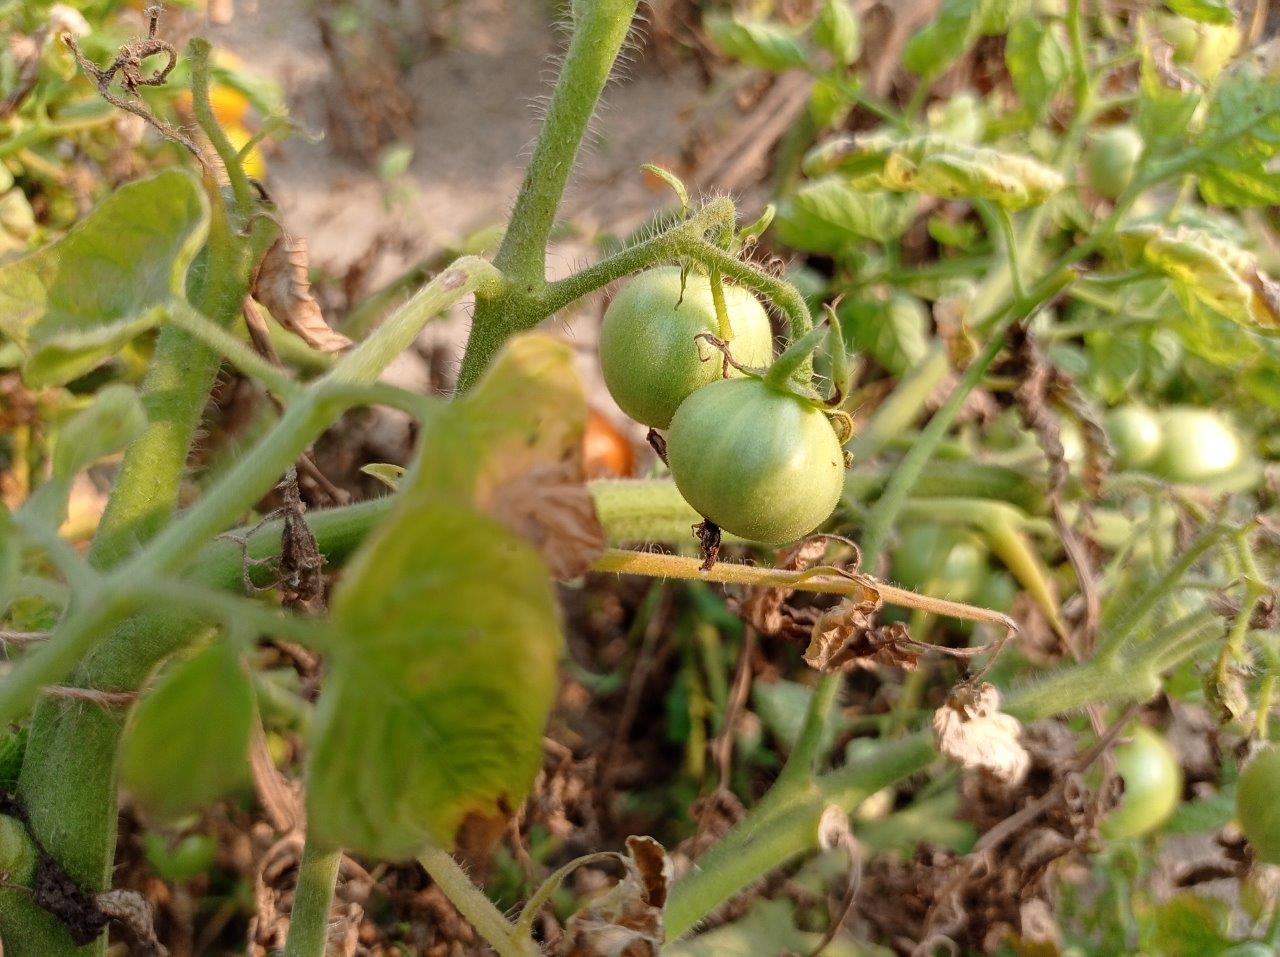
Maturity: Immature